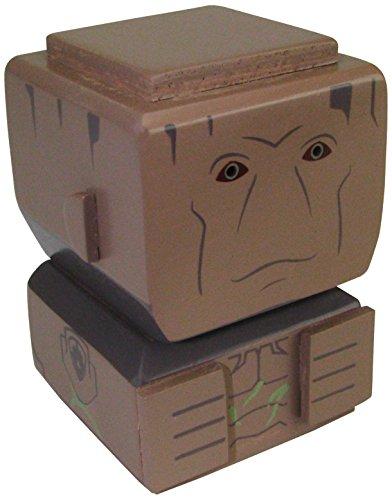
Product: Entertainment Earth Guardians of The Galaxy Groot Tiki Totem Action Figure
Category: Toys & Games | Collectible Toys | Statues, Bobbleheads & Busts
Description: Wow a stackable wooden Groot tiki tiki totem.
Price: $5.23
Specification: ProductDimensions:2x2x2.9inches|ItemWeight:1.76ounces|ShippingWeight:4ounces(Viewshippingratesandpolicies)|DomesticShipping:ItemcanbeshippedwithinU.S.|InternationalShipping:ThisitemcanbeshippedtoselectcountriesoutsideoftheU.S.LearnMore|ASIN:B01N5W6M49|Itemmodelnumber:EE24847|Manufacturerrecommendedage:14yearsandup